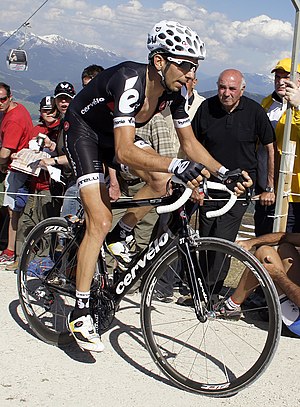
Xavier Tondo
Xavier Tondo Volpini var en spansk landevejscykelrytter som cyklede sit sidste år for Movistar Team. Han døde efter en ulykke den 23. maj 2011, da han blev klemt mellem sin bil og garagedør, mens han var ved at tage sin cykel ud.